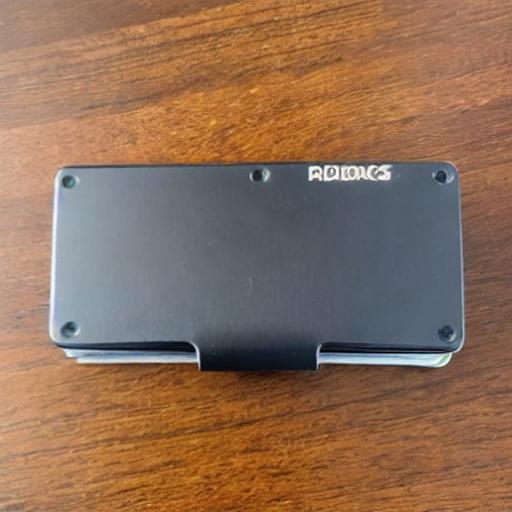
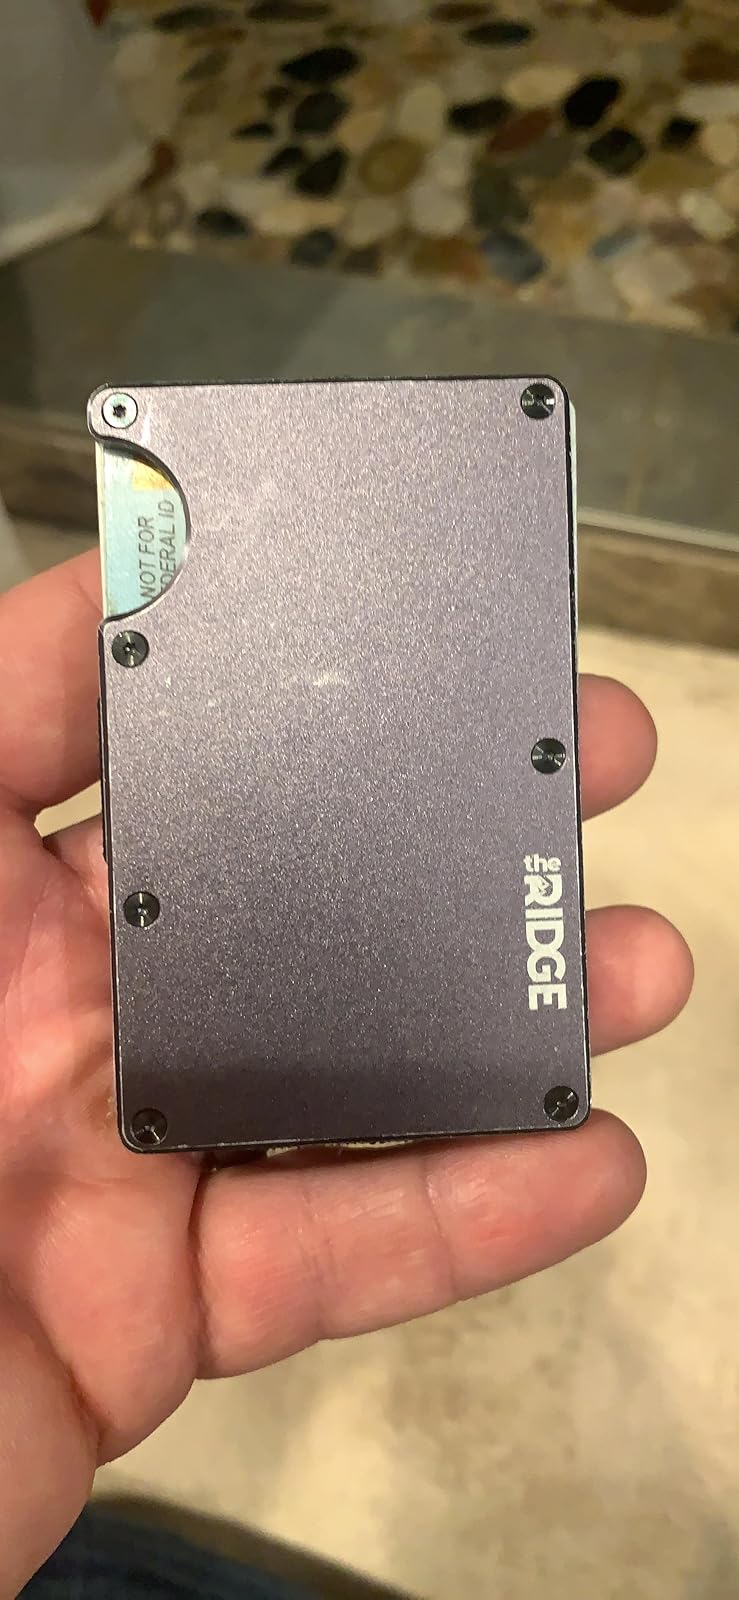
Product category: accessories_wallet
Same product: no